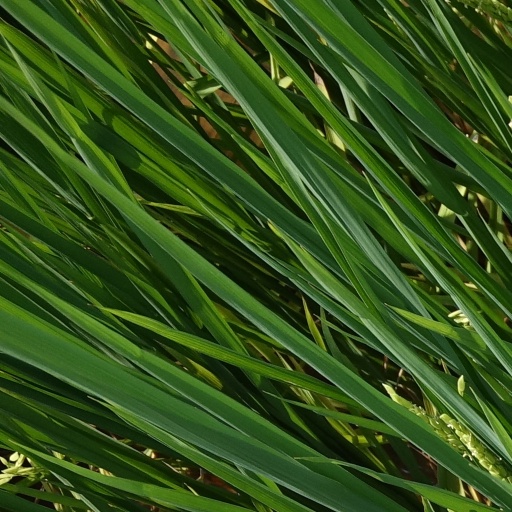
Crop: rice